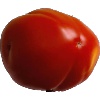
Label: Tomato 1